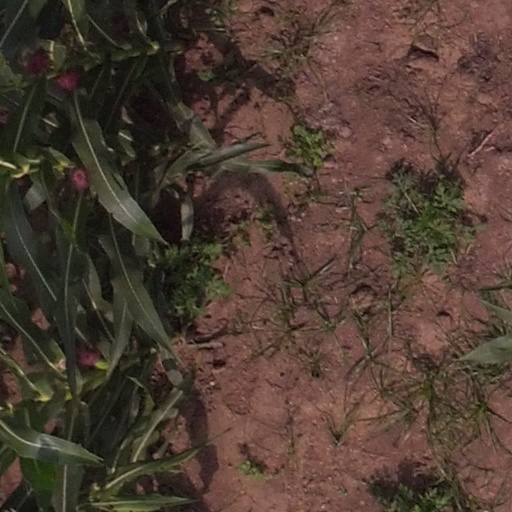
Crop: maize; corn